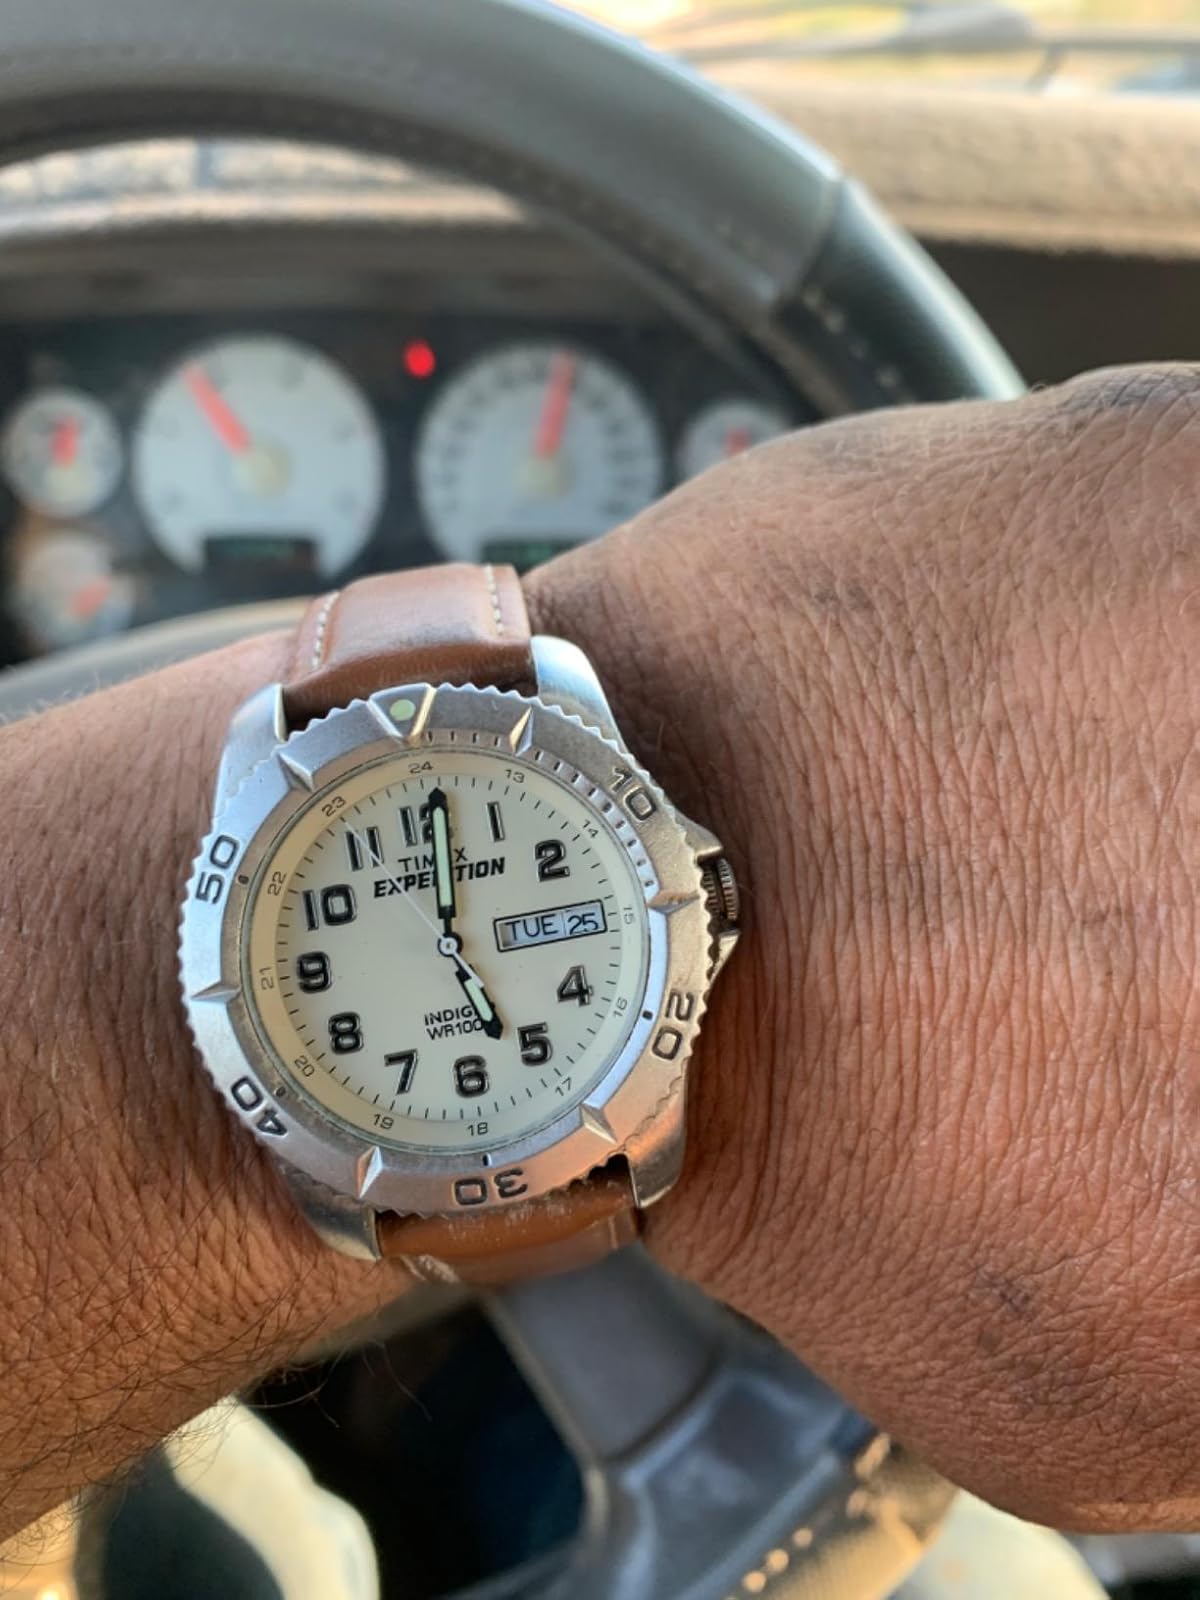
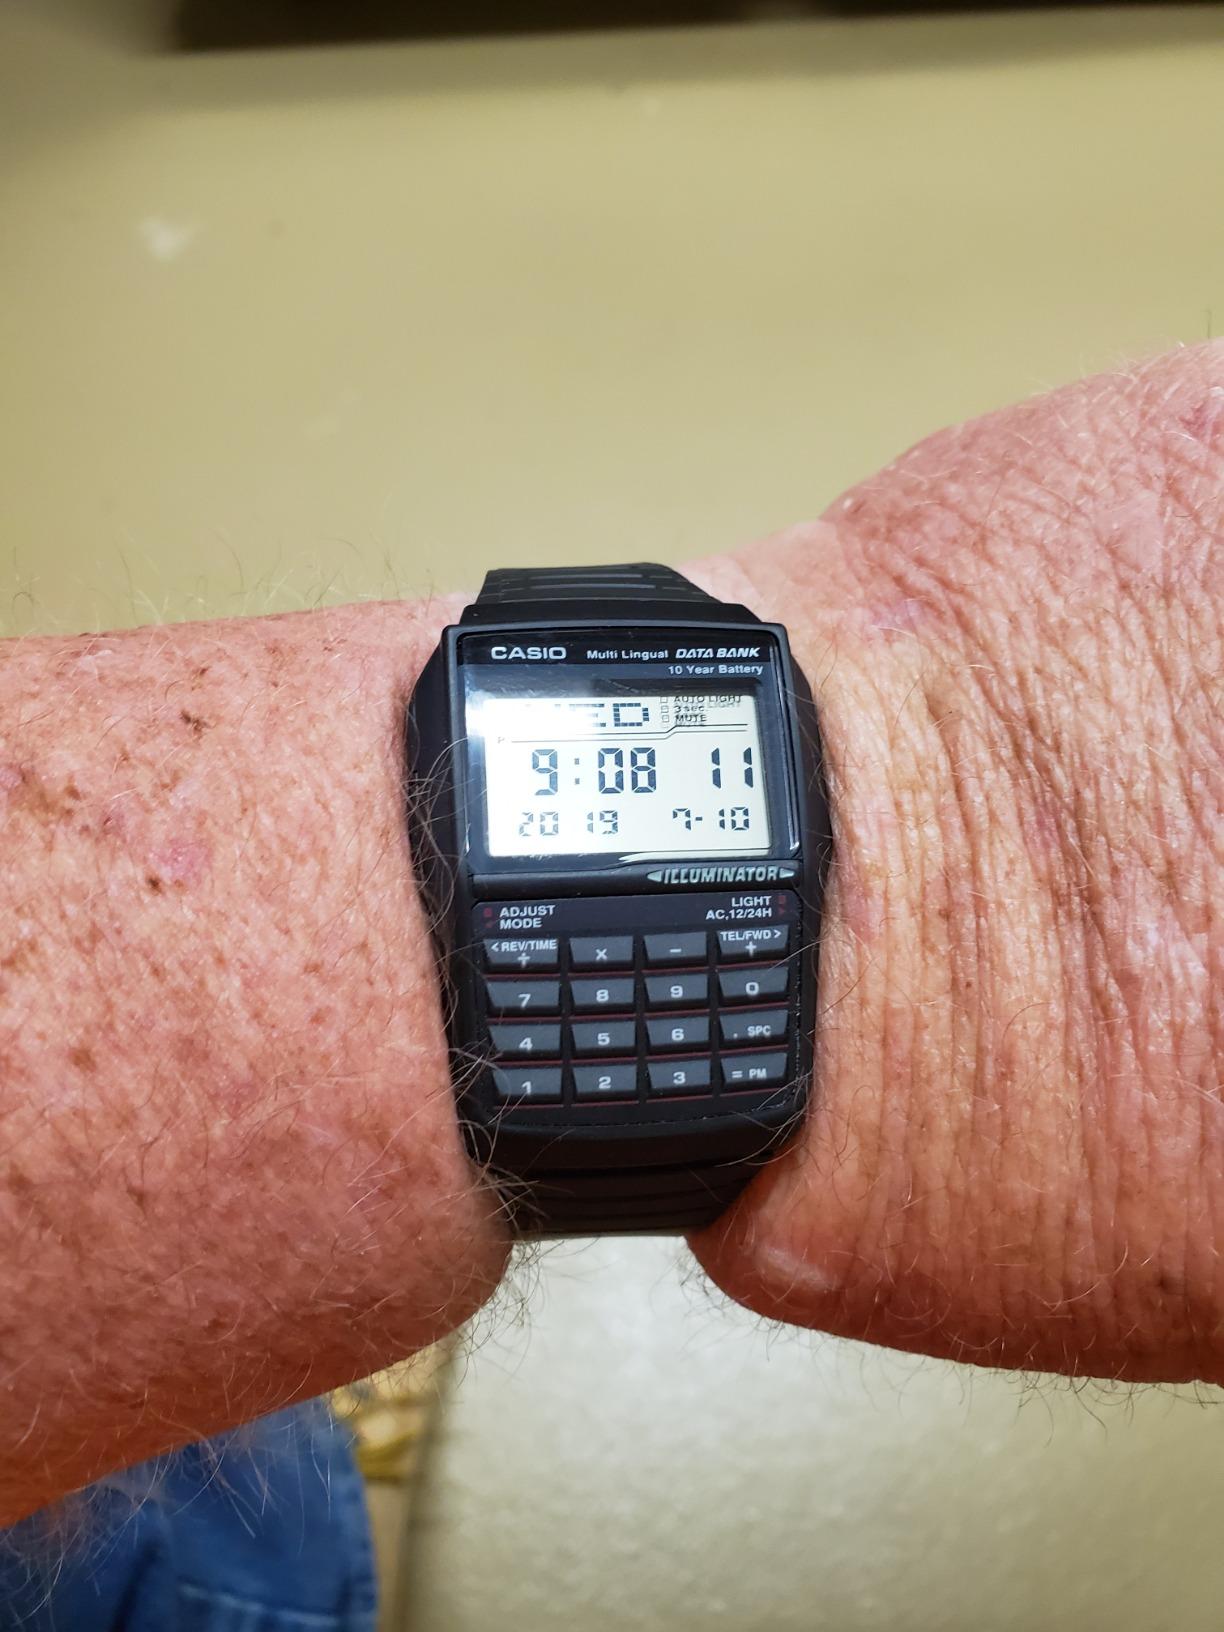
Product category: accessories_watch
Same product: no